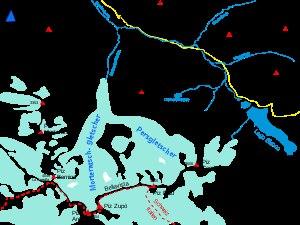
Le piz Bernina, ou anciennement Monte Rosso di Scerscen en italien, est un sommet des Alpes, situé en Suisse, dans le canton des Grisons. Avec ses 4 049 m d'altitude, il est le point culminant de la chaîne de la Bernina et de toutes les Alpes orientales, dont il est le seul sommet de plus de 4 000 mètres. La frontière avec l'Italie passe en contrebas du sommet, sur la Punta Perrucchetti également appelée la Spedla.